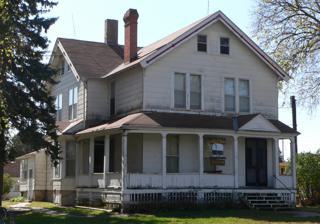
Building: Gov. John Hopwood Mickey House
Country: United States of America
Year built: 1883
Historic house in Nebraska, United States United States historic place Gov. John Hopwood Mickey House U.S. National Register of Historic Places Show map of Nebraska Show map of the United States Location State St., Osceola, Nebraska Coordinates 41°10′12″N 97°32′52″W / 41.17000°N 97.54778°W / 41.17000; -97.54778 Area less than one acre Built c.1883-1884 NRHP reference No. 77000835 Added to NRHP May 12, 1977 The Gov. John Hopwood Mickey House , at State St. in Osceola, Nebraska , was built in c.1883-1884.  It was a home of John Hopwood Mickey .  In 1977 the house was leased by, and was also known as, the Polk County Historical Museum , which includes other historic buildings that have been moved onto the property. Alone out of the buildings on the property, the house was listed on the National Register of Historic Places in 1977. References